Passenger railroad car

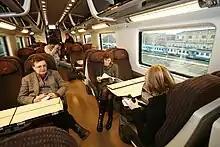
Second class of Eurostar Italia

Starting in the 1950s, the passenger travel market declined in North America, though there was growth in commuter rail. Private intercity passenger service in the U.S. mostly ended with the creation of Amtrak in 1971. Amtrak took over equipment and stations from most of the railroads in the U.S. with intercity service.